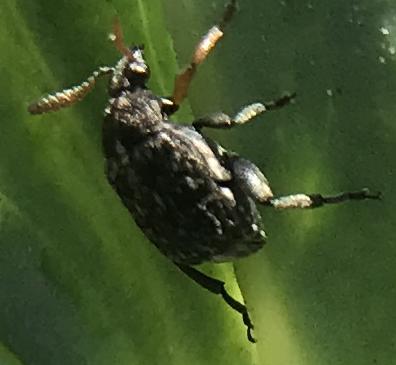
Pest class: pea_weevil